Answer in natural language. How many FloorLamps are visible in the scene? Choose between the following options: 3, 1, 2, 4 or 0
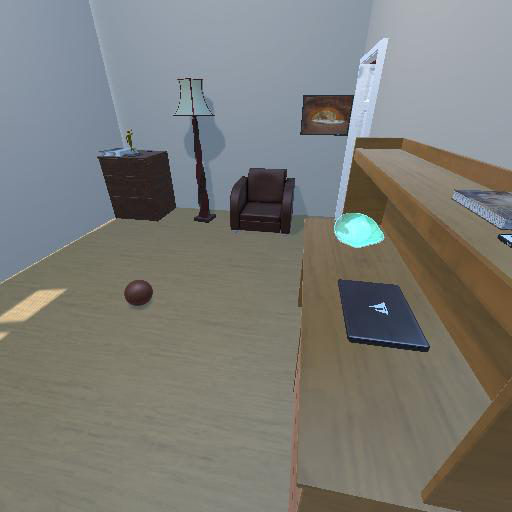
<answer>1</answer>